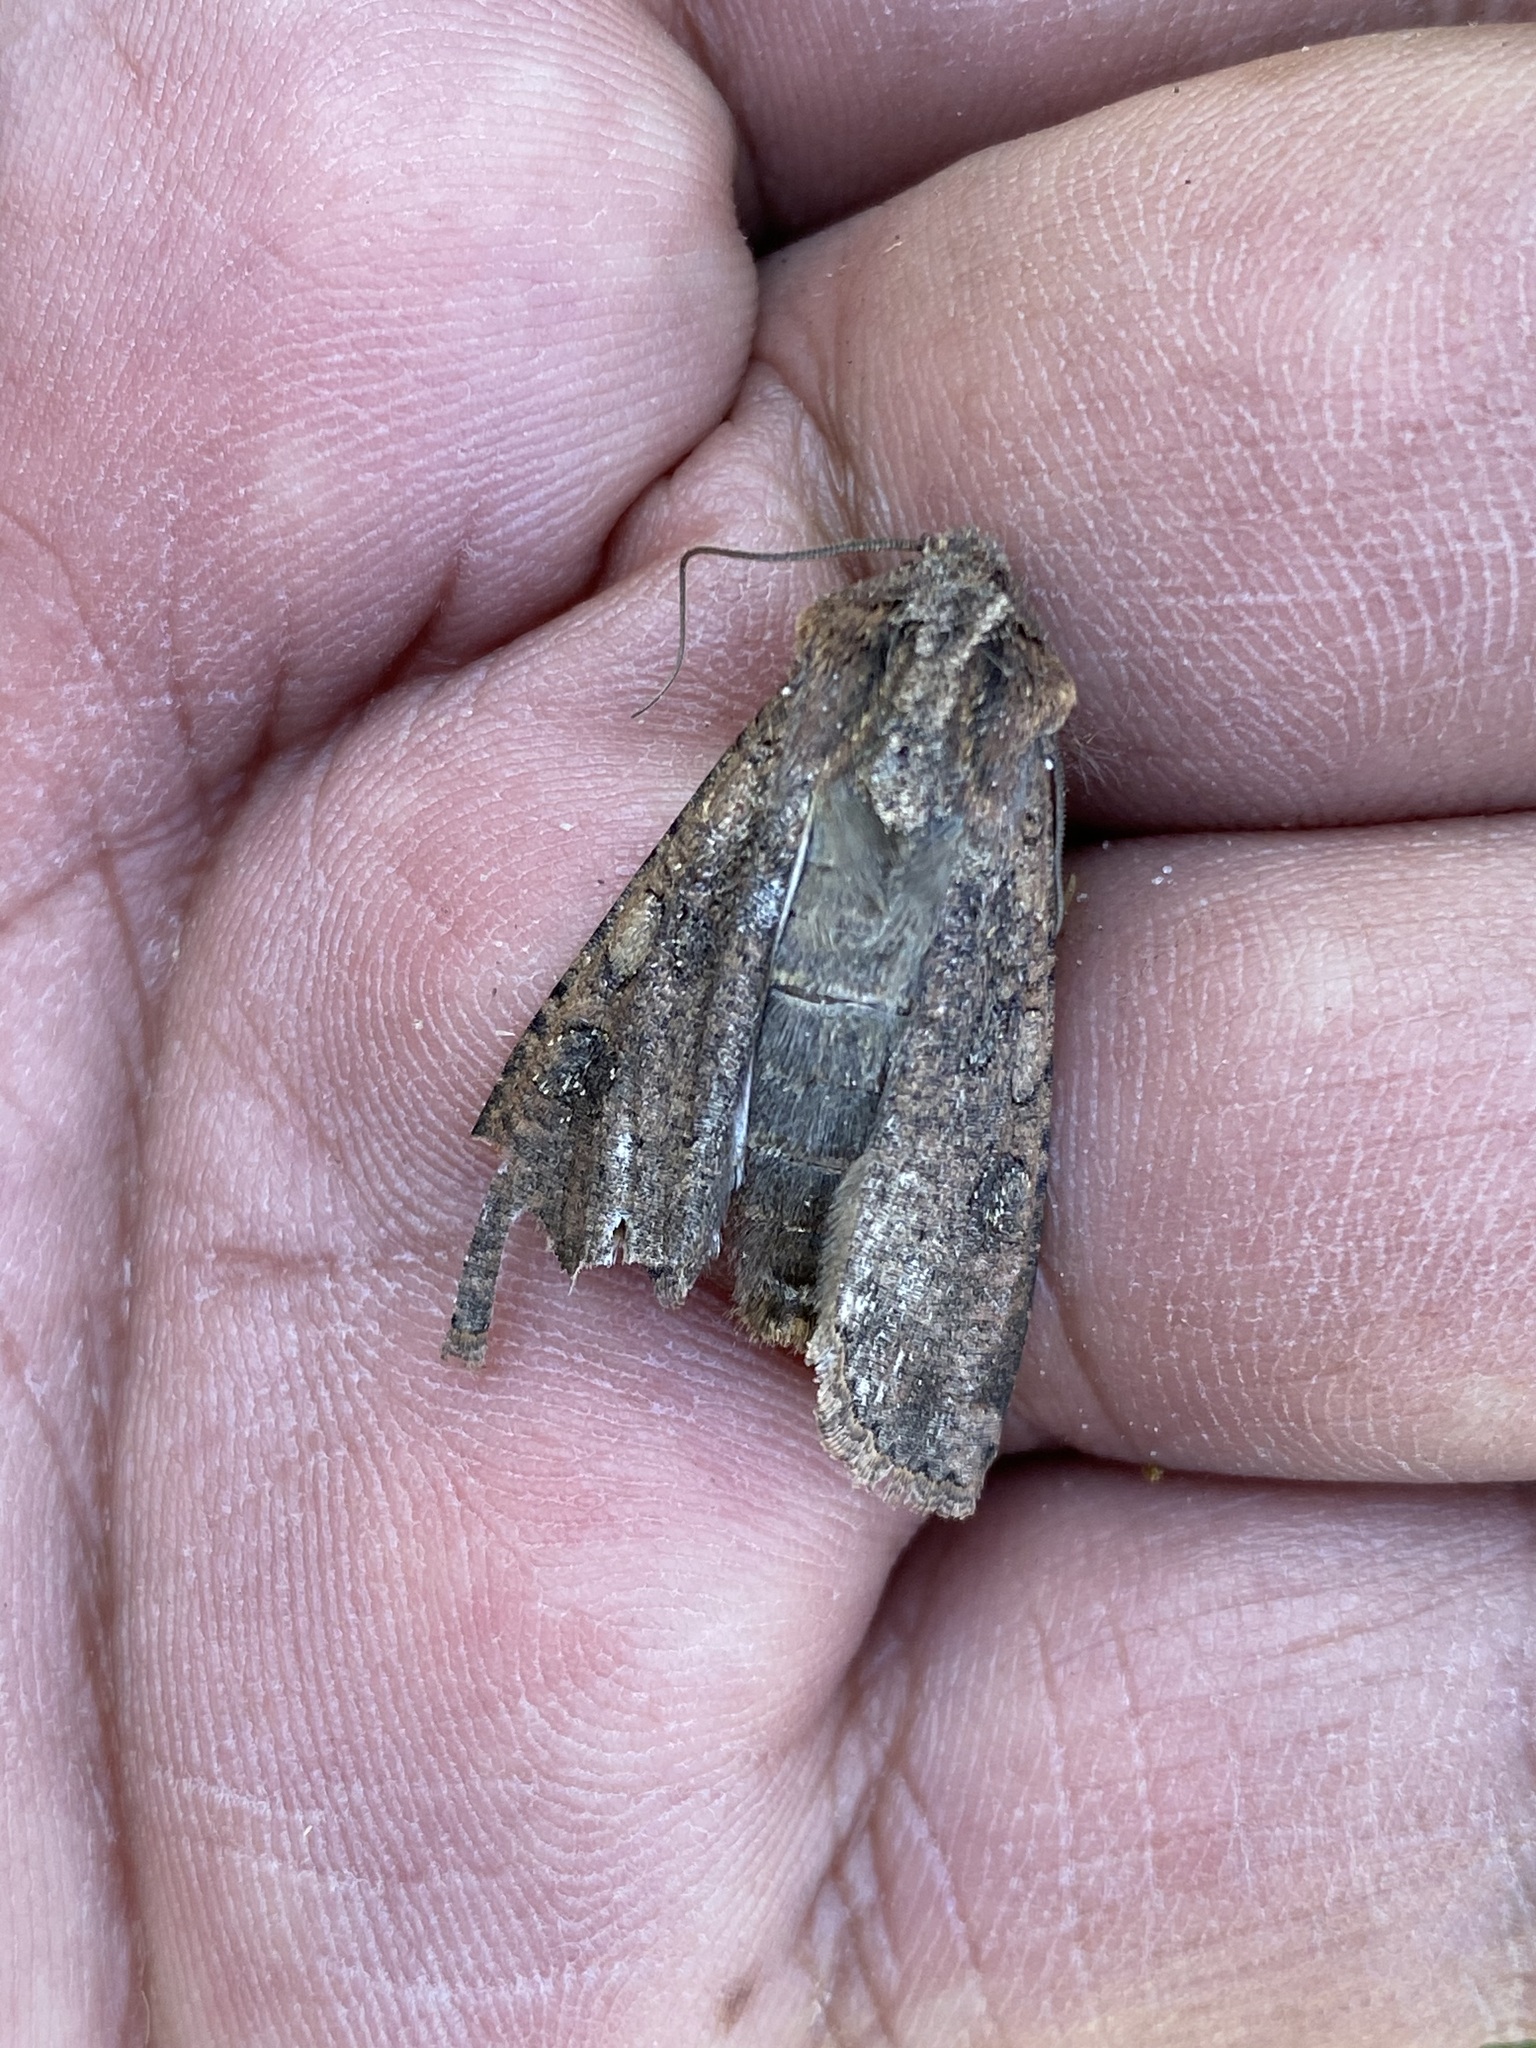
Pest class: cutworms